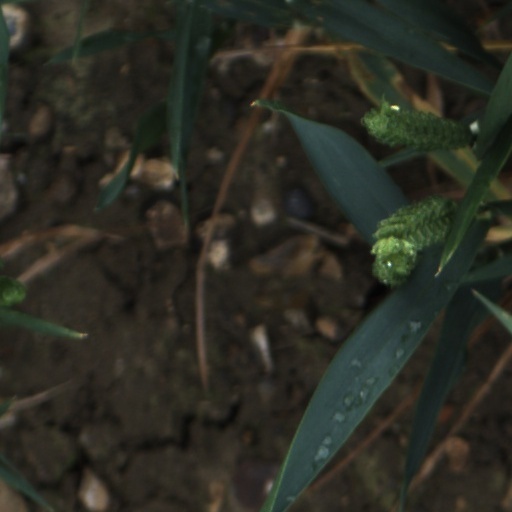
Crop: wheat